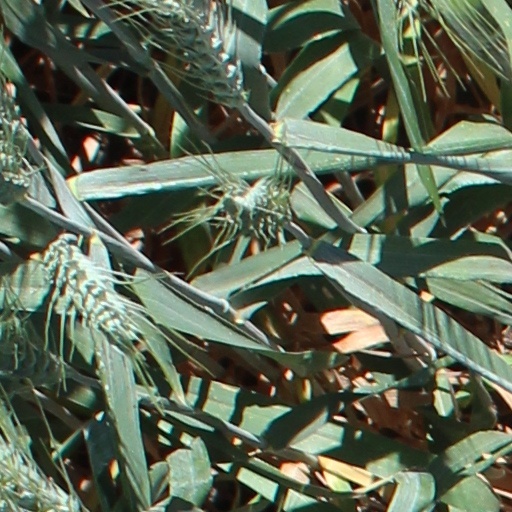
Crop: wheat